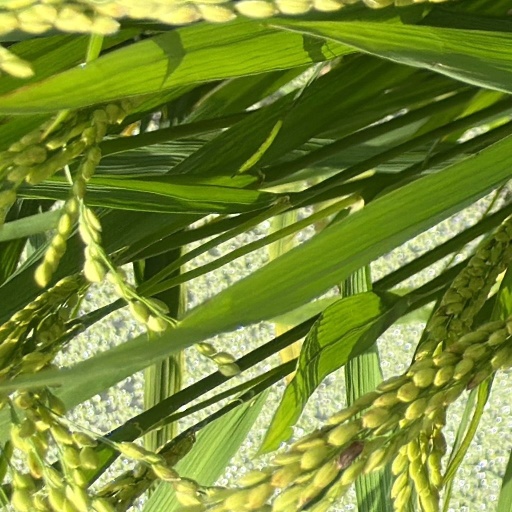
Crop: rice